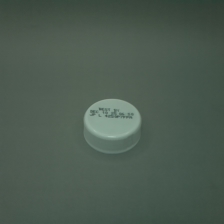
Color: white/transparent
Cap type: standard cap